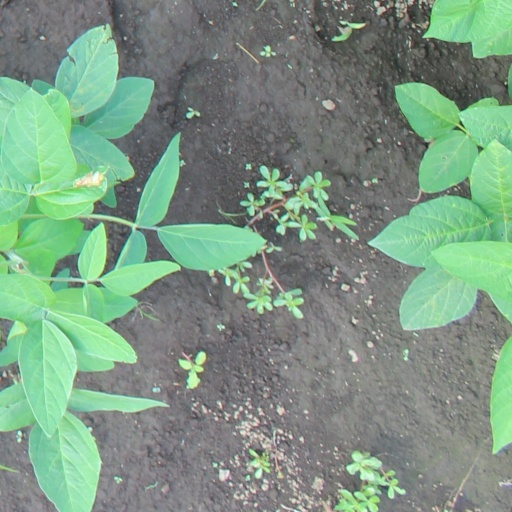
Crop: soybean